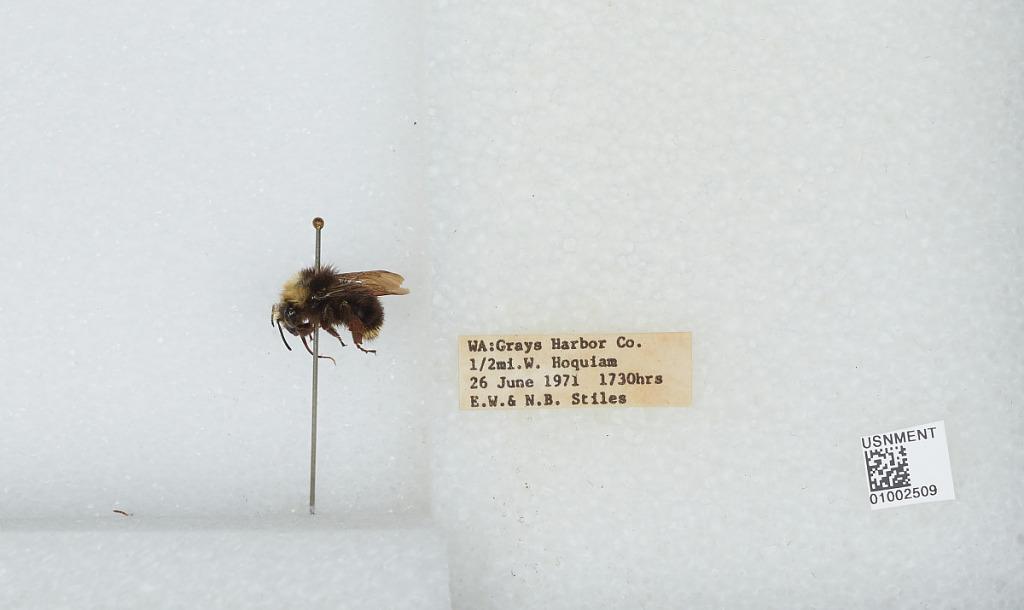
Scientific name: Bombus (Pyrobombus) caliginosa (Frison)
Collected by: E. Stiles & N. Stiles
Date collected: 1971-6-26
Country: United States
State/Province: Washington
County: Grays Harbor
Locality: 1/2 mile West of Hoquiam
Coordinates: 46.9836, -123.937